Mang, Azad Kashmir

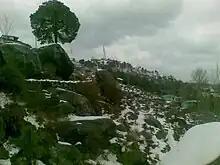
Mong

Mong is well connected by roads to major cities of Kashmir and Pakistan. Mang is connected to Pallandri, Rawalakot, Thorar. Daily buses carry passengers inter-state as well as within the city. The nearest major airport is located at Rawalakot which isn't operational so nearest is Islamabad International Airport.